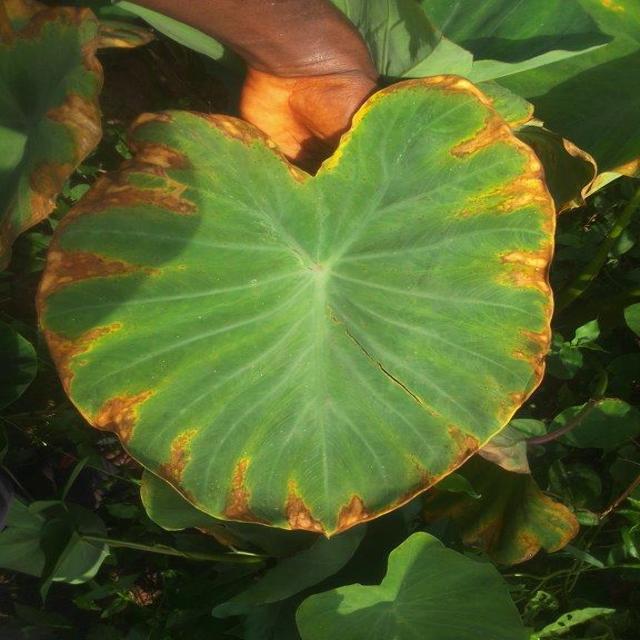
Label: Mid_Blight